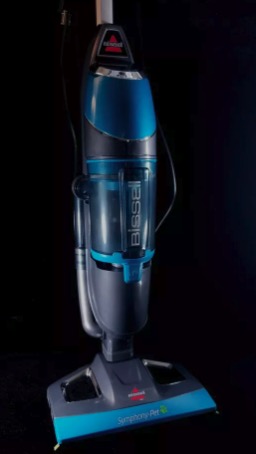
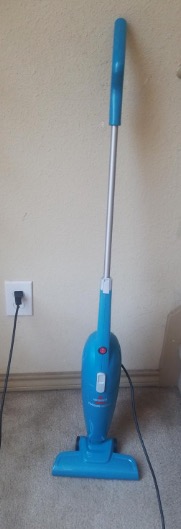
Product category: items_vacuum
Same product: no